Alsager

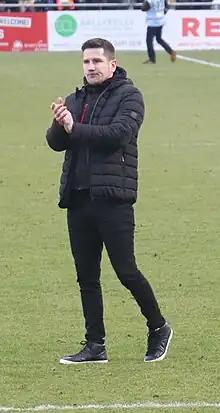
football manager, Lee Bell, 2023

During the Second World War a hostel built of wooden army huts was constructed on the site of the MMU to house workers at the Royal Ordnance Factory, Radway Green, and was called "Heathside". In 1945 it became "Alsager Training College" for the training of teachers which were in short supply at that time. The wooden huts were still in use for housing of students until the early 1960s.